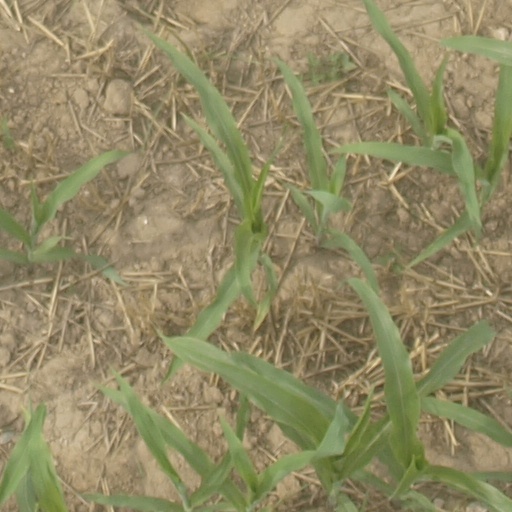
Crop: maize; corn